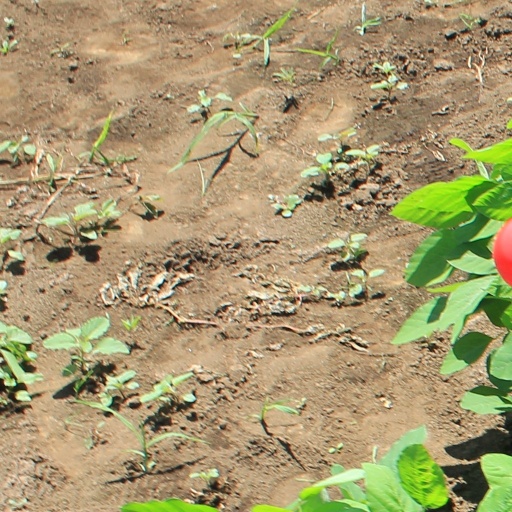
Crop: soybean